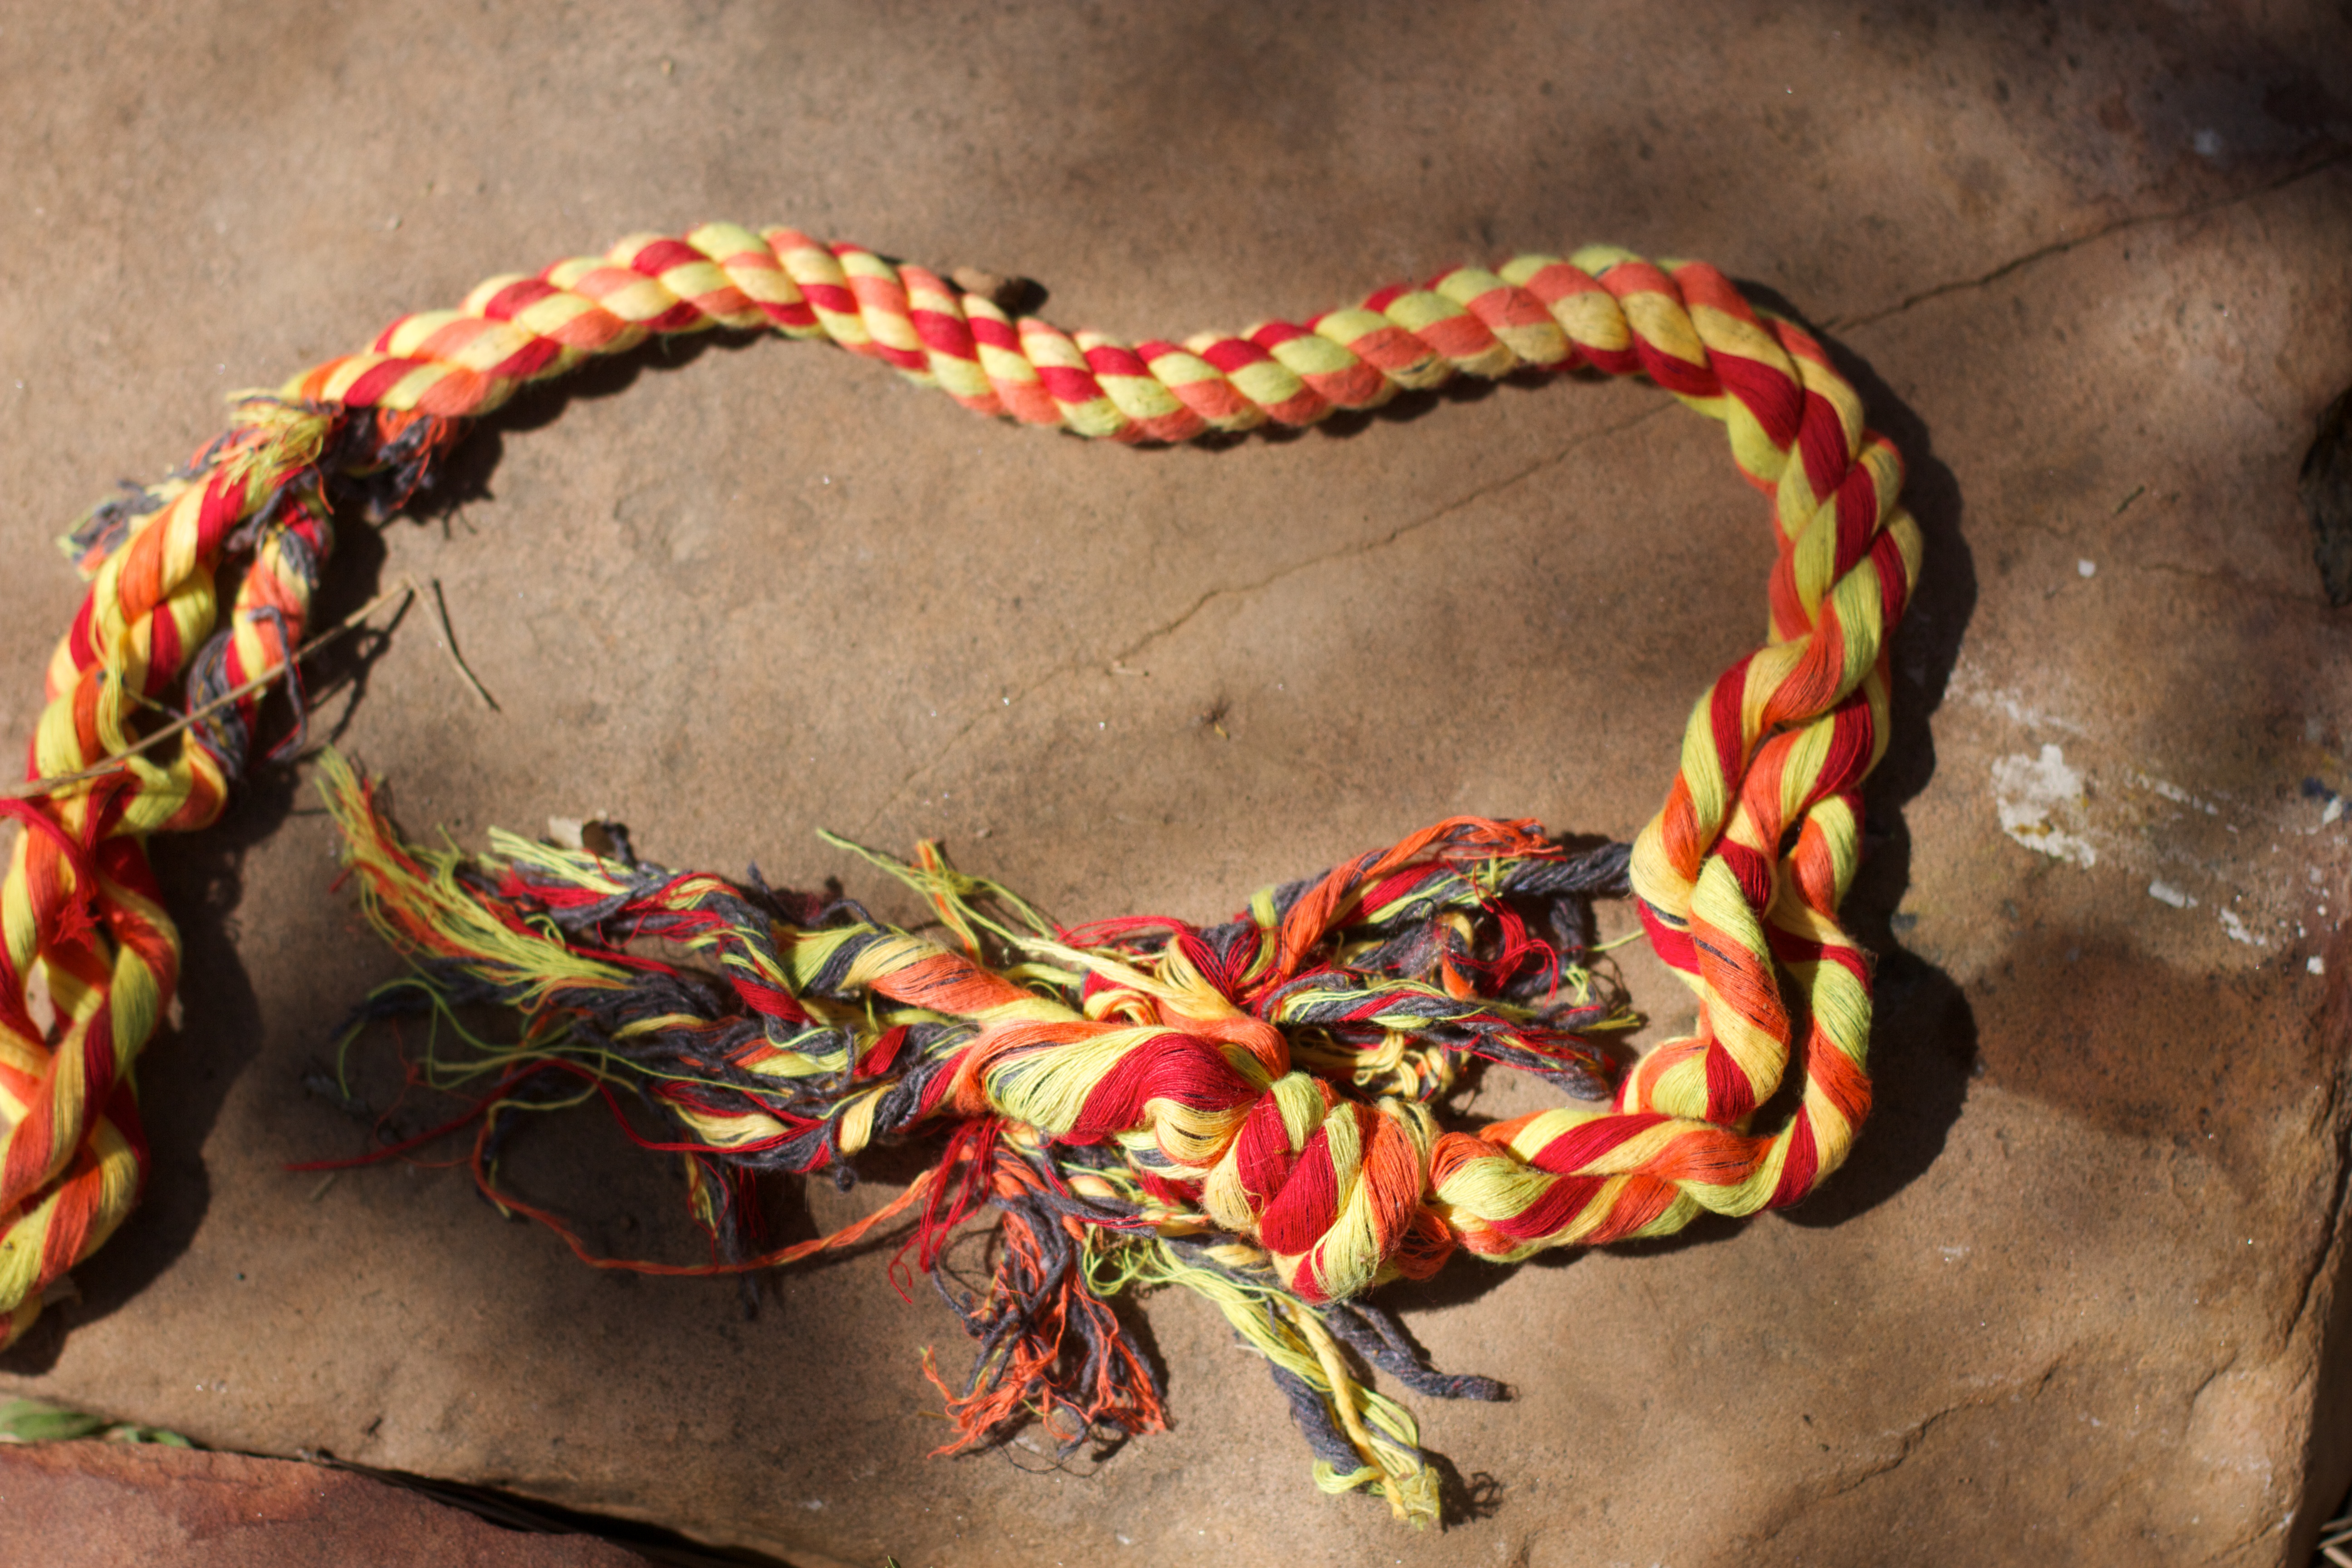
red, bracelet, art, fashion accessory